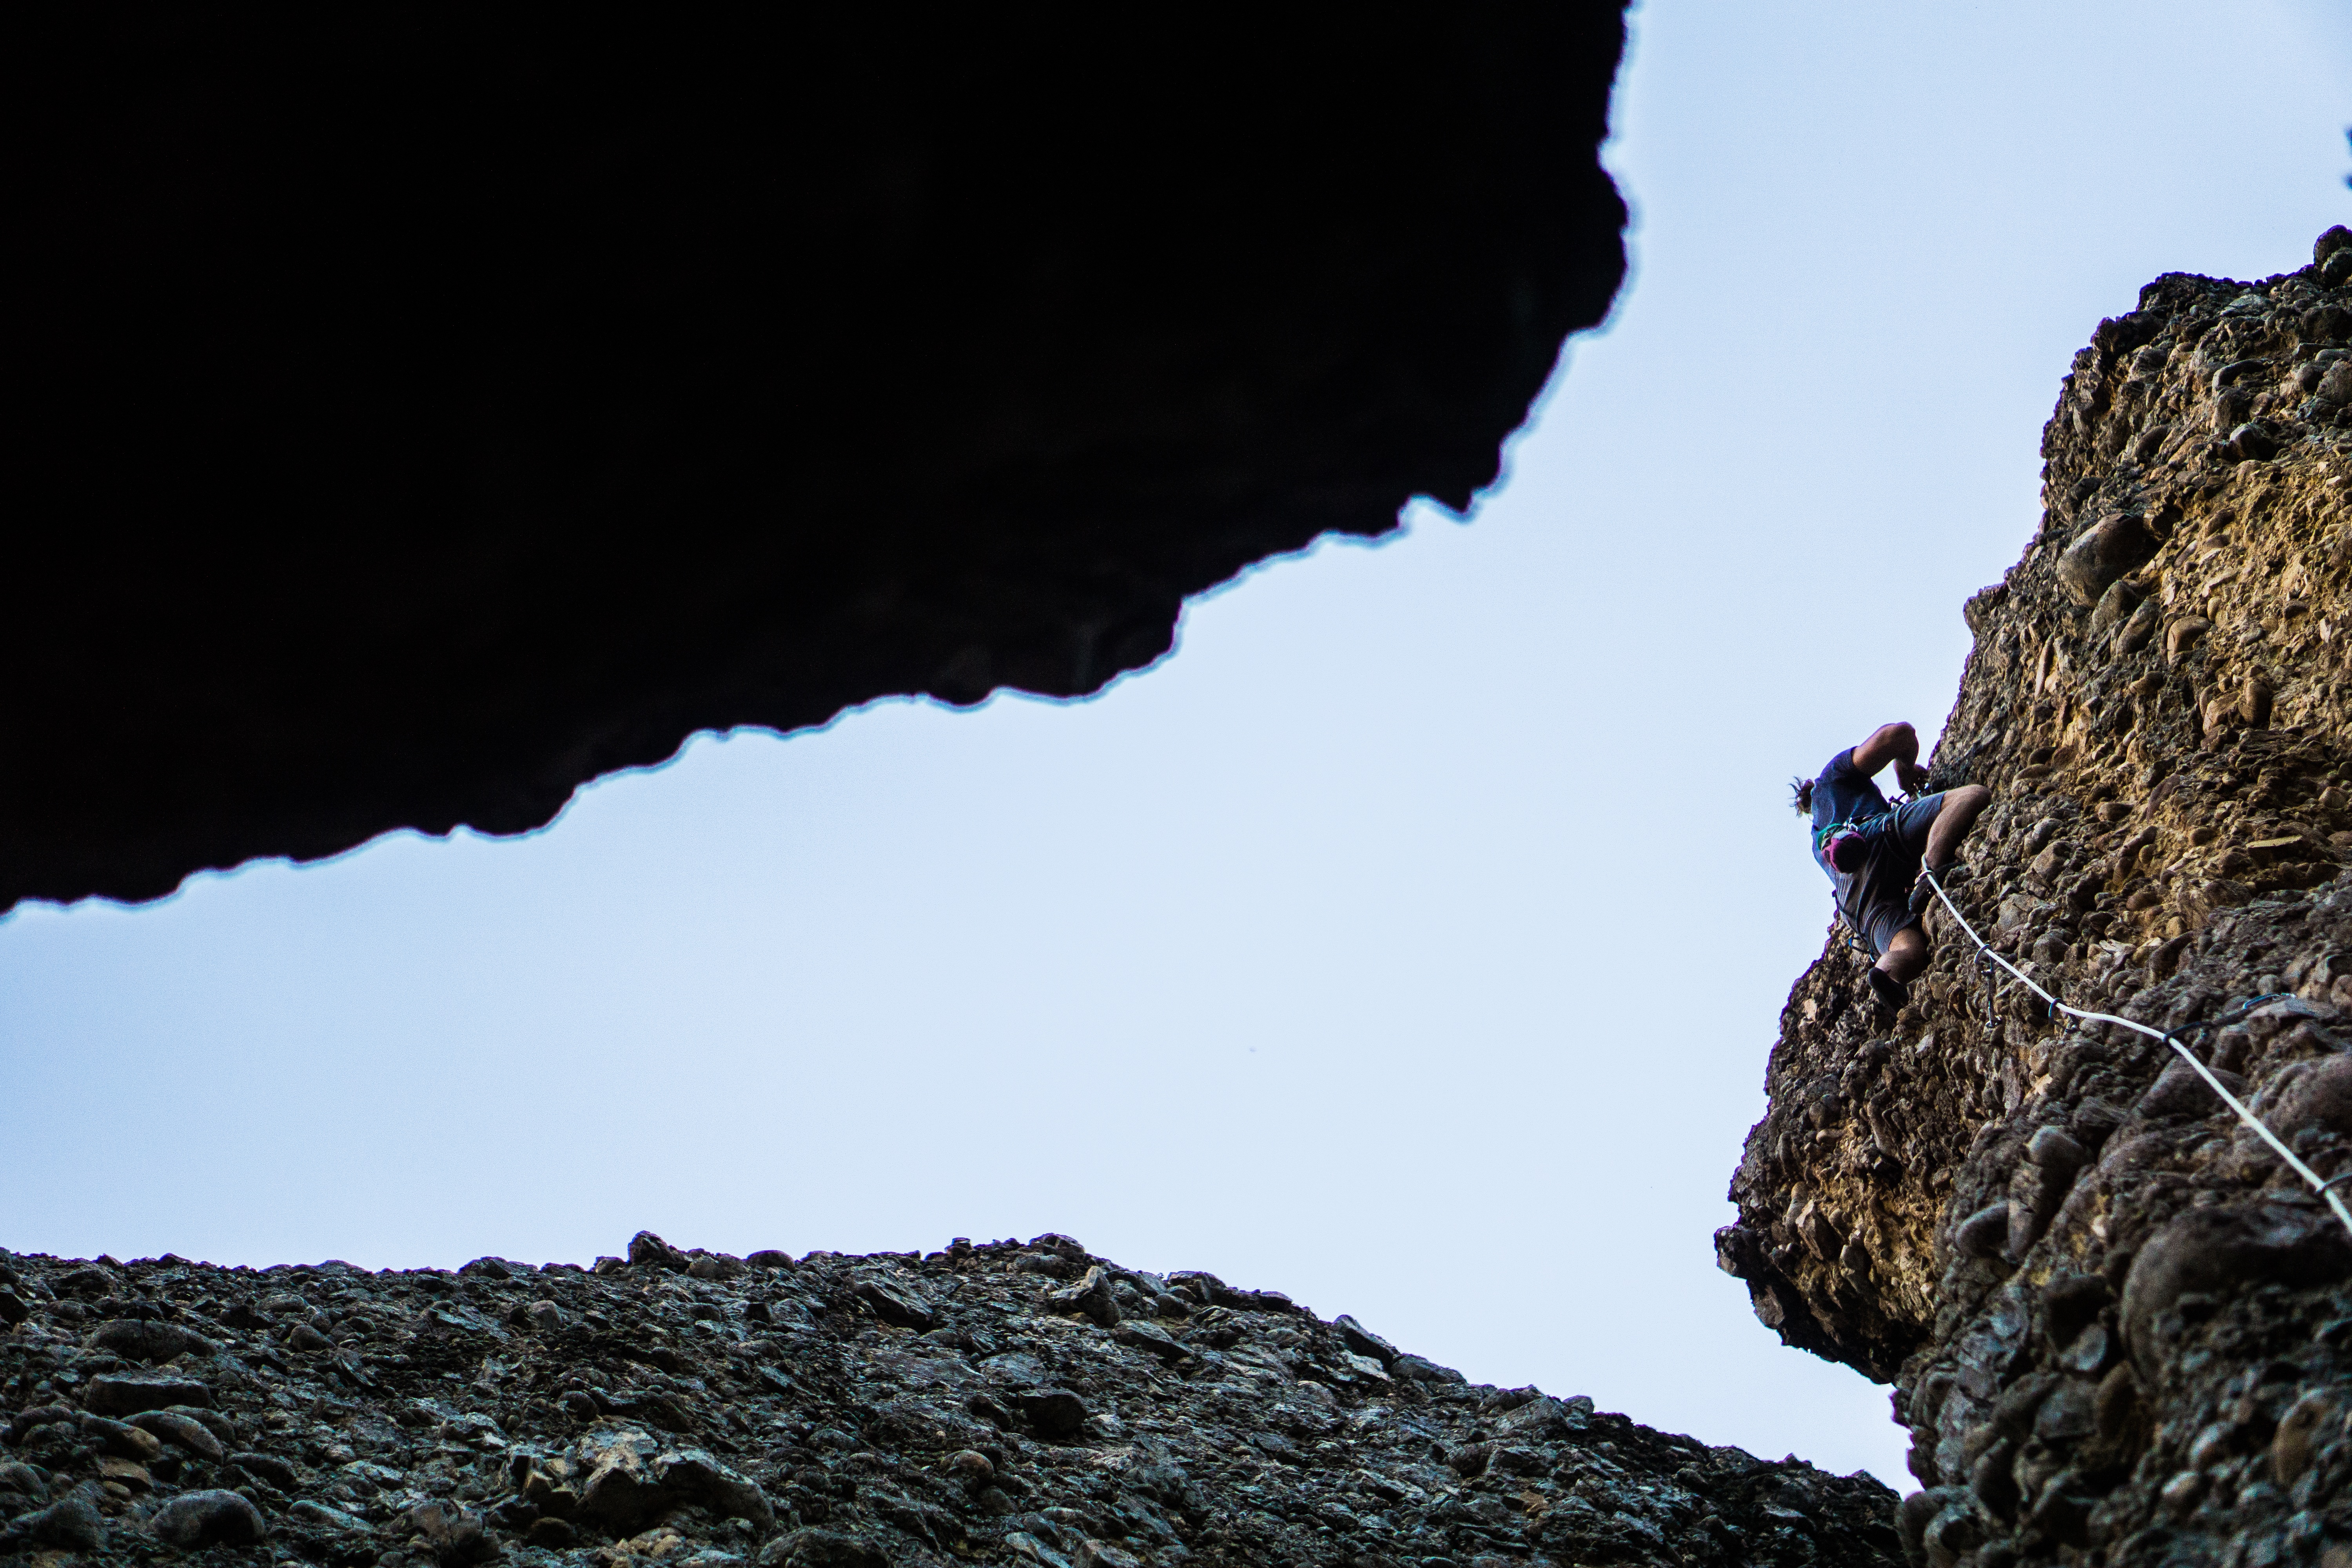
nature, rock, mountain, cloud, sky, adventure, soil, blue, climbing, rock climbing, terrain, ridge, summit, climb, mountaineering, geology, sports, mountainous landforms